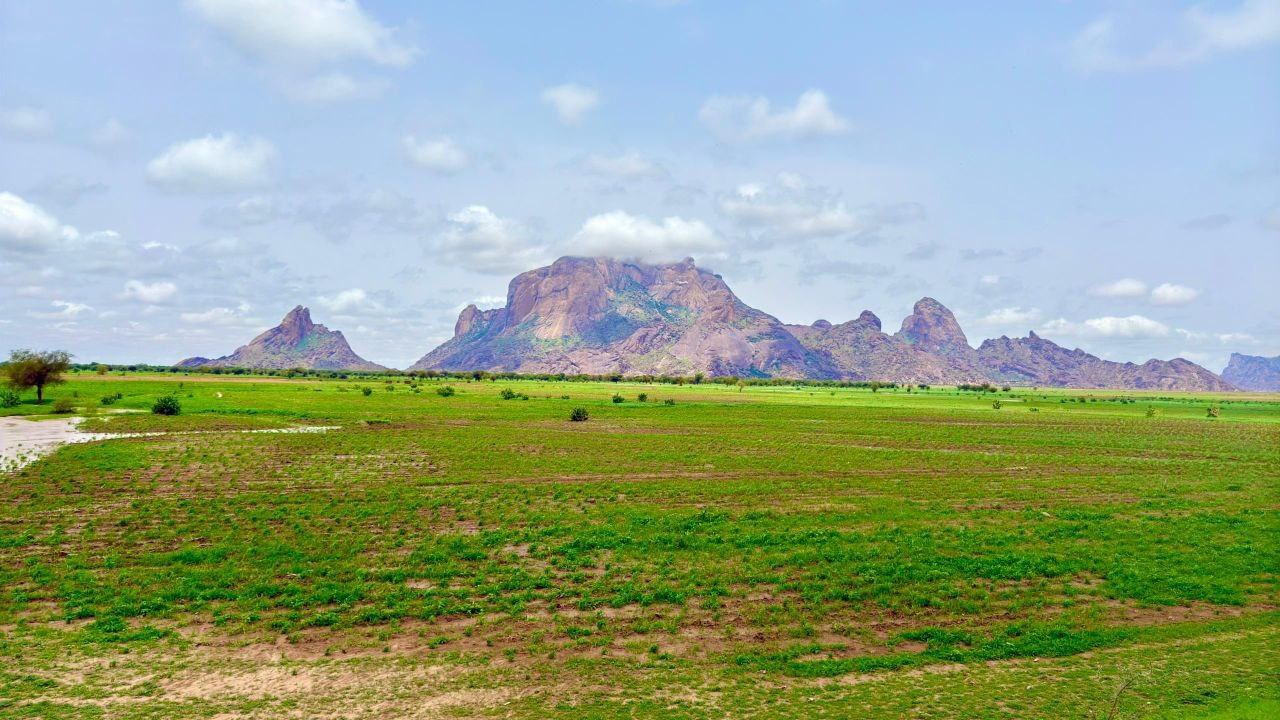
الوصف بالفصحى: منظر طبيعي خلاب يجمع بين السهول الخضراء الواسعة والقمم الجبلية المميزة تحت سماء غائمة جزئياً
الوصف بالعامية السودانية: منظر سمح شديد للخضرة والجبال في شرق السودان في جبال التاكا، الدنيا مطر والواطة مخضرة
التصنيف: Nature & Landscape